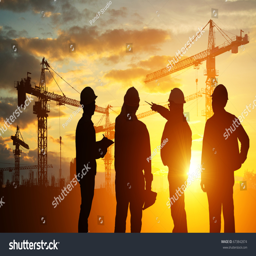
engineer looking construction worker in a building site at sunset